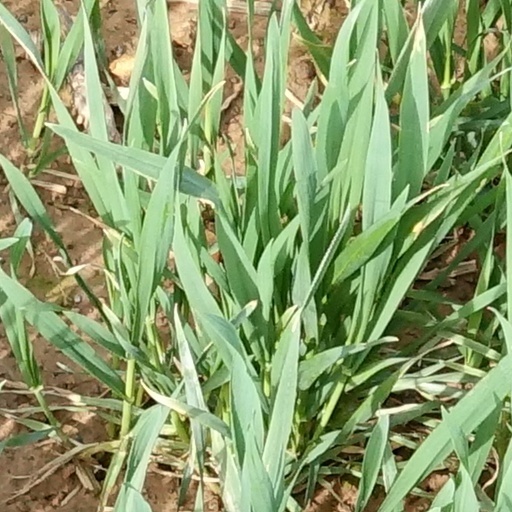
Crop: wheat